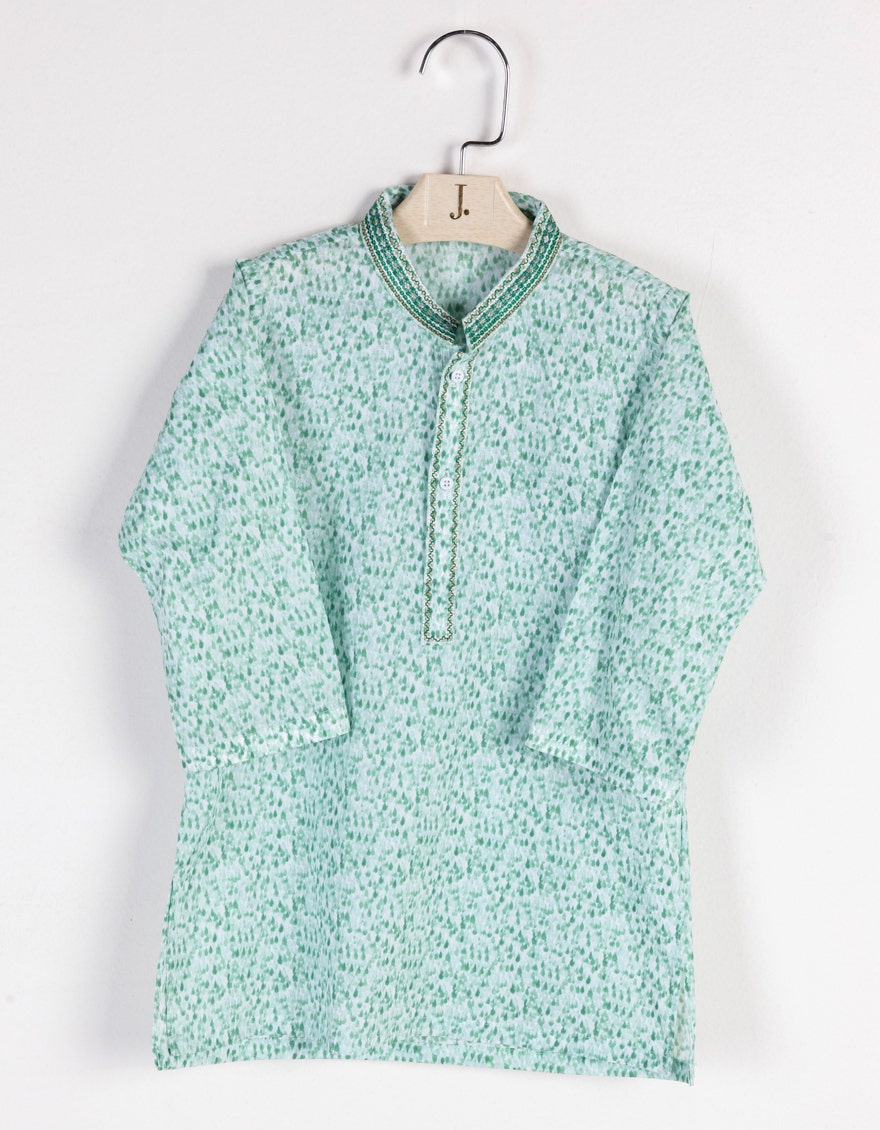
green multi print kurta